First Global Methodist Church (Salem, Ohio)

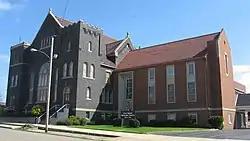
Front of the church

Salem First Global Methodist Church is a historic church located at 244 S. Broadway in Salem, Ohio.